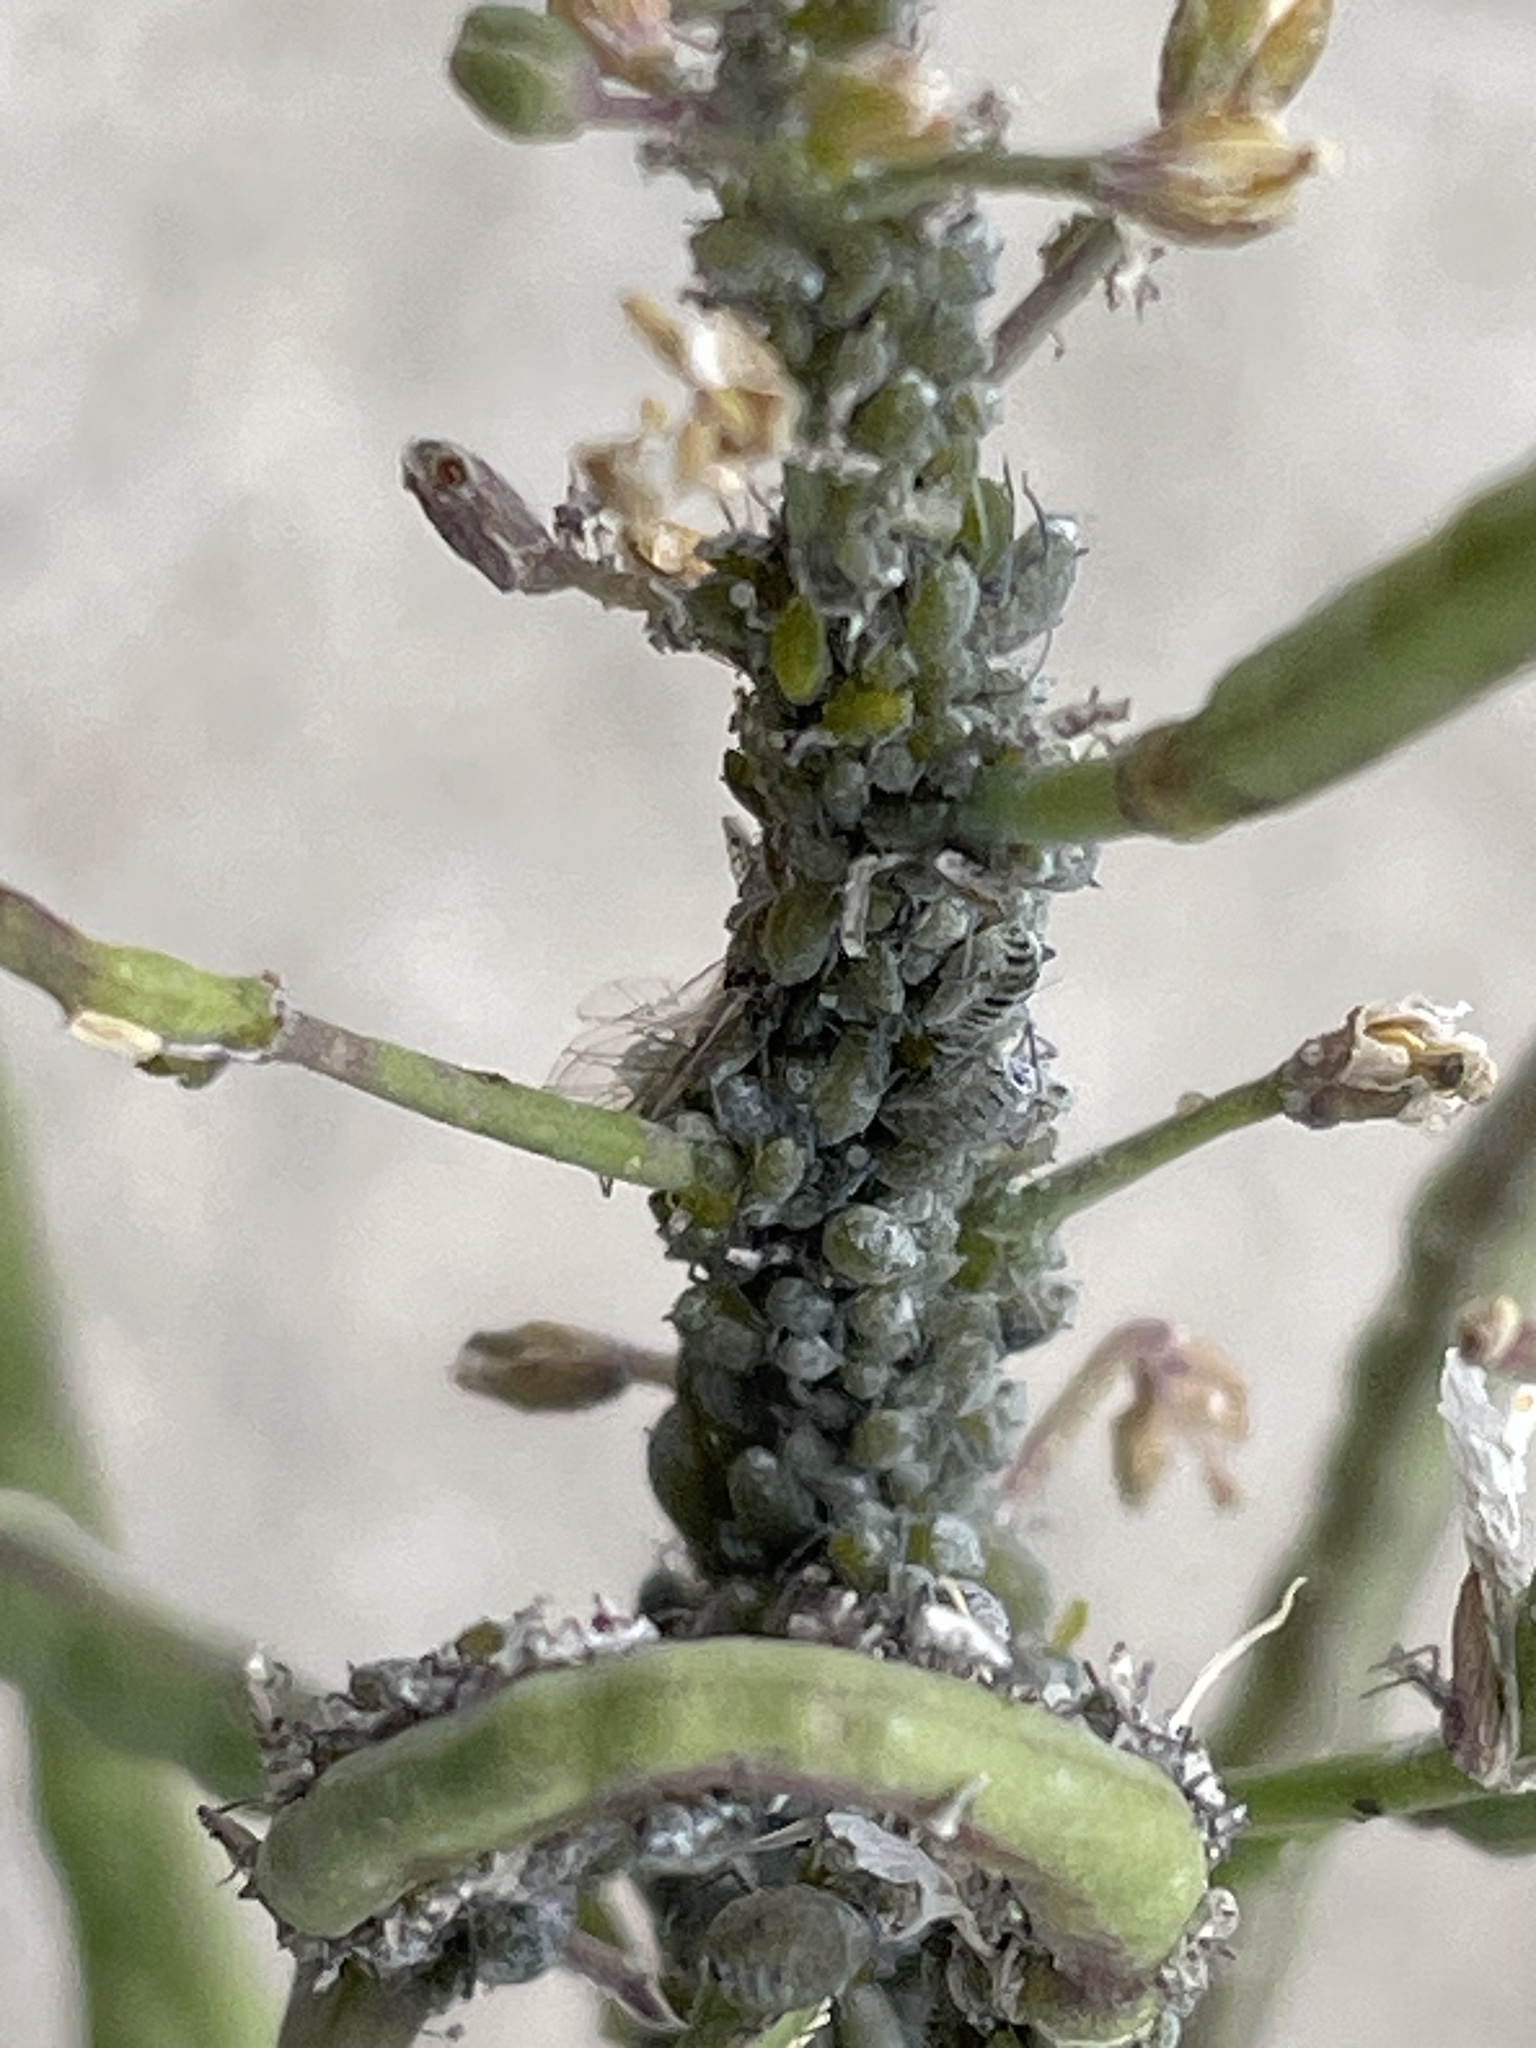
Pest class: cabbage_aphid